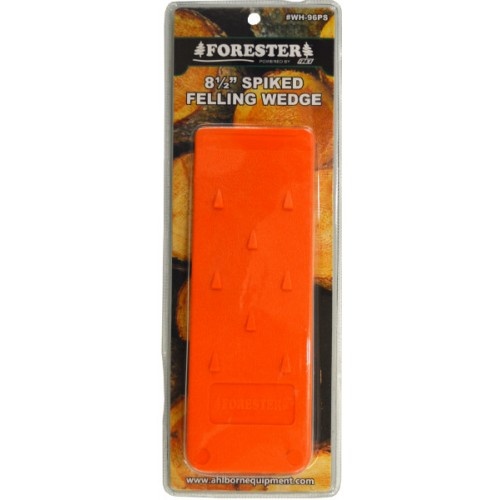
Chainsaw Wedge 212mm Plastic With Spikes
Brand: CELAWFORD-SF
Introducing the Chainsaw Wedge 212mm Plastic with Spikes – an essential tool for every professional logger and DIY woodworker. Made from high impact ABS plastic, this durable chainsaw wedge is designed to optimize your cutting experience. The unique spike design provides superior grip, ensuring the wedge stays securely in place while you create precise cuts. Measuring 212mm (8 1/2”), this felling wedge assists in controlling the direction of tree falls by lifting the trunk in the desired direction, minimizing the risk of accidents. It effectively prevents the tree from pinching or leaning back onto your chainsaw during the back cut, making it a key safety tool for clean felling operations. Whether you're a seasoned arborist or a weekend warrior, our Chainsaw Wedge with Spikes enhances your efficiency and safety in tree felling. Equip yourself with this essential tool and experience smoother cutting and better results. Perfect for logging, tree removal, and firewood preparation, this chainsaw accessory is a must-have in your toolkit. Order your Chainsaw Wedge 212mm Plastic With Spikes from Smartfox NZ today to improve your chainsaw experience and ensure safe, effective cutting every time! Chainsaw Wedge 212mm Plastic With Spikes These felling wedges are made of high impact ABS plastic. Felling wedges help the tree fall in the direction of the notch cut by actually lifting the tree in that direction. Used to prevent the tree from pinching or leaning back on the chainsaw, while making a back cut, often allowing safer, cleaner felling. 212mm (8 1/2"ť). Carded.
Category: Hardware > Tool Accessories > Wedge Tools > Felling Wedges